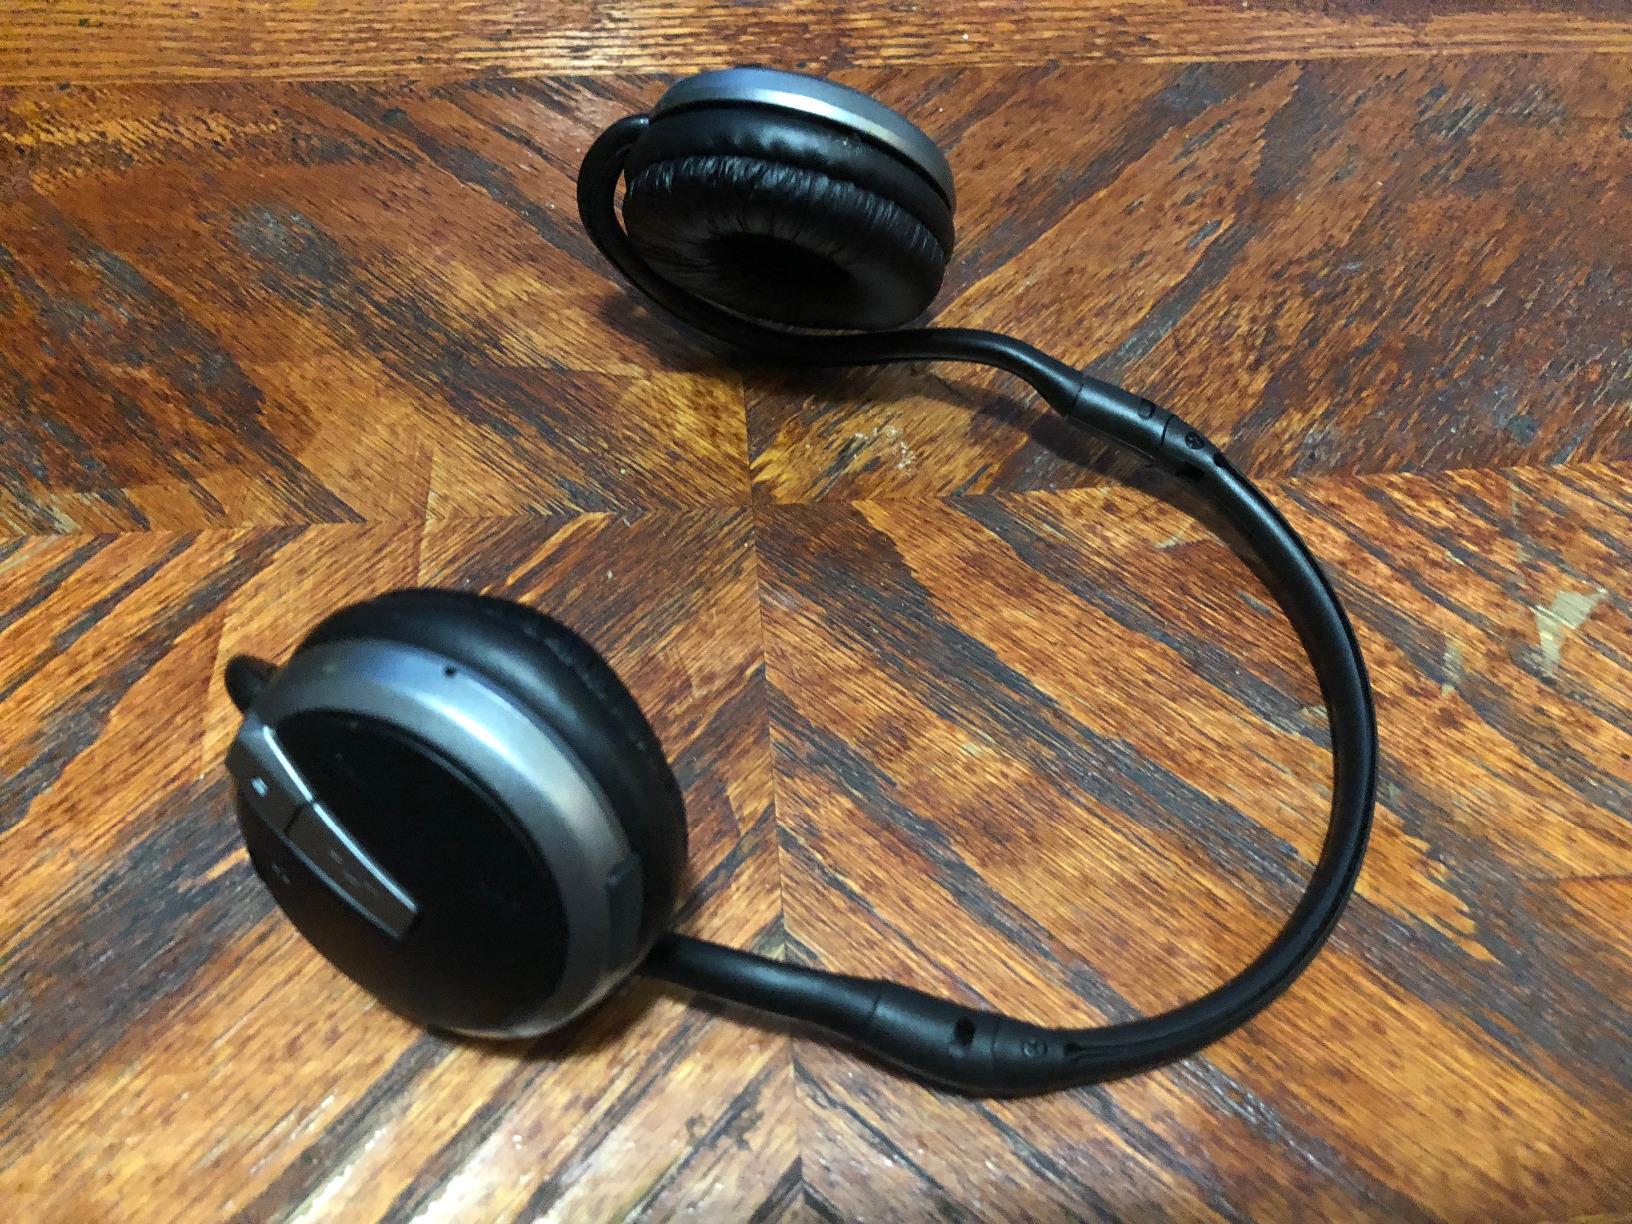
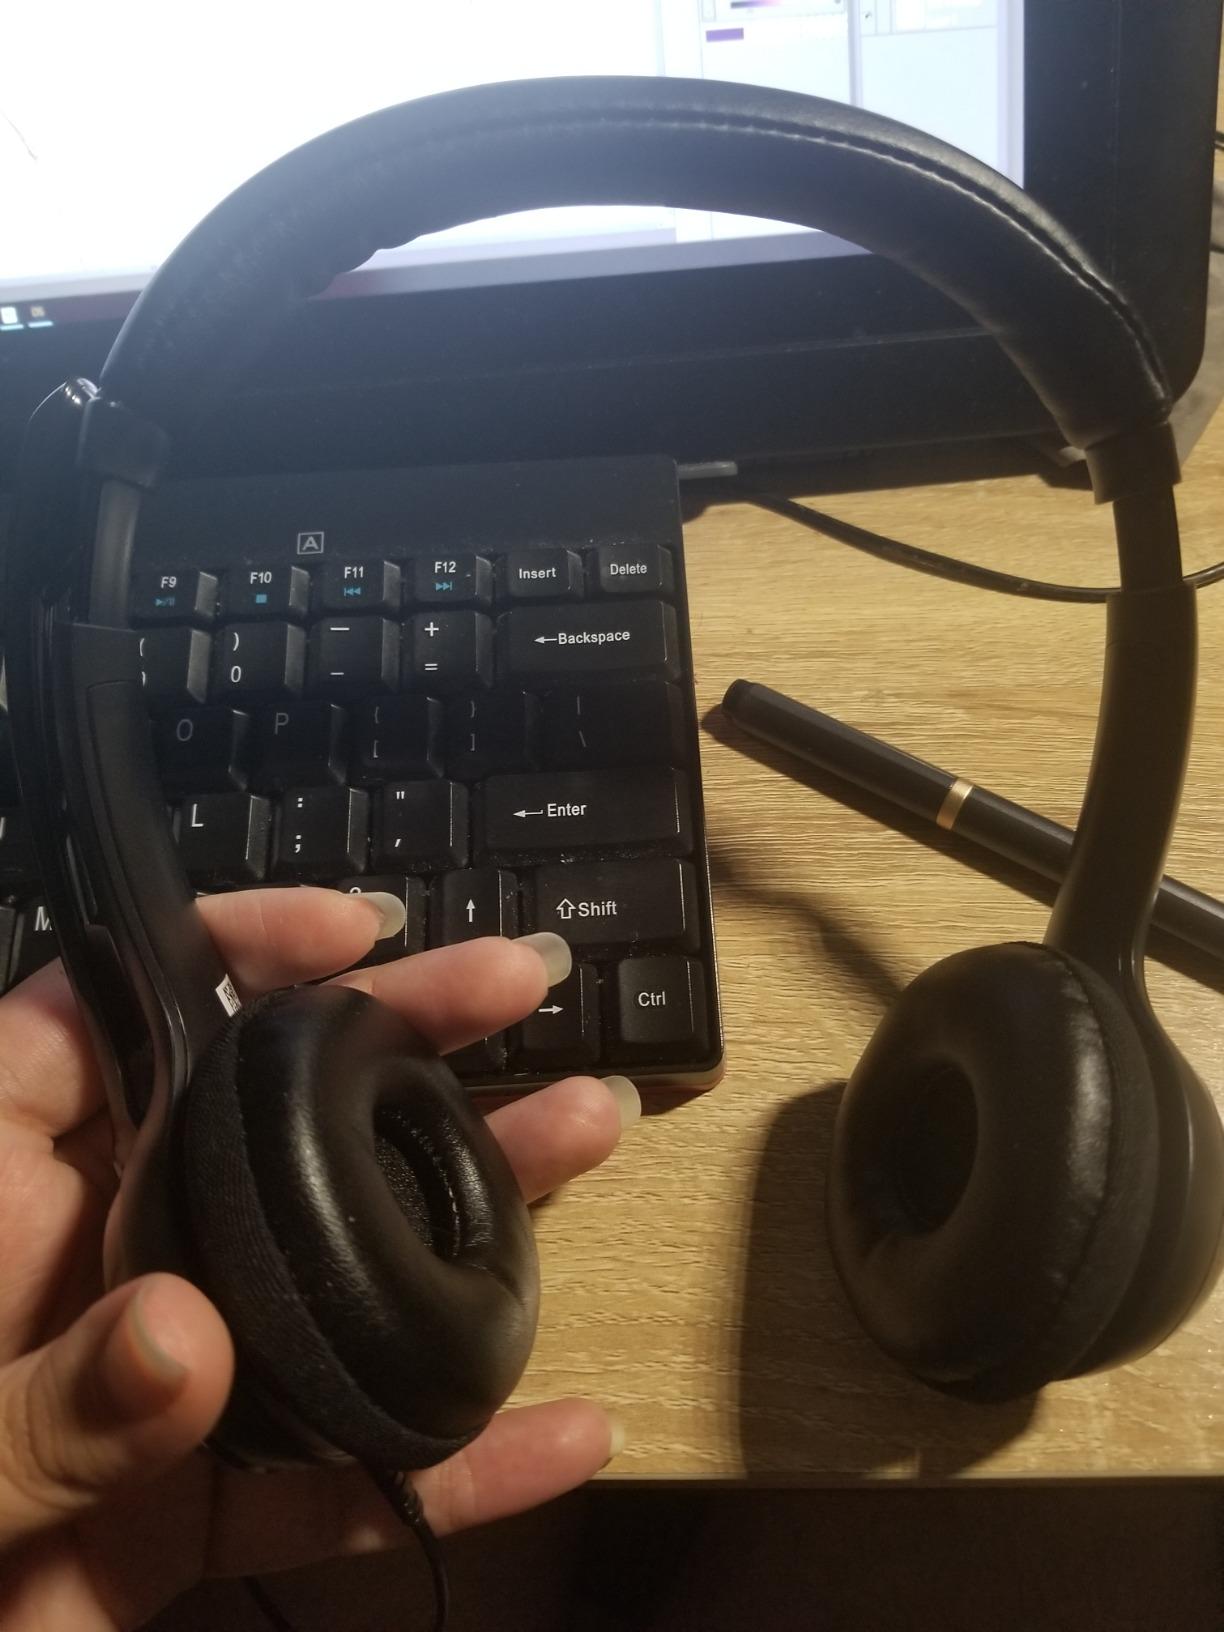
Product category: headphones
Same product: no